2017–18 Premier League International Cup

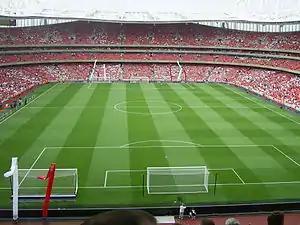
The Emirates Stadium in Highbury, London hosted the final

The 2017–18 Premier League International Cup was the fourth season of the Premier League International Cup, a European club football competition organised by the Premier League for under-23 players.